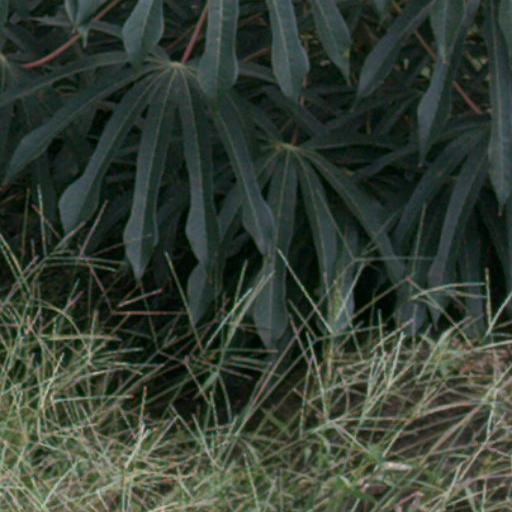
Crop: cassava